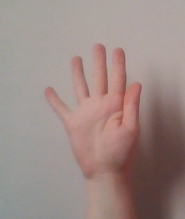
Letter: sheen